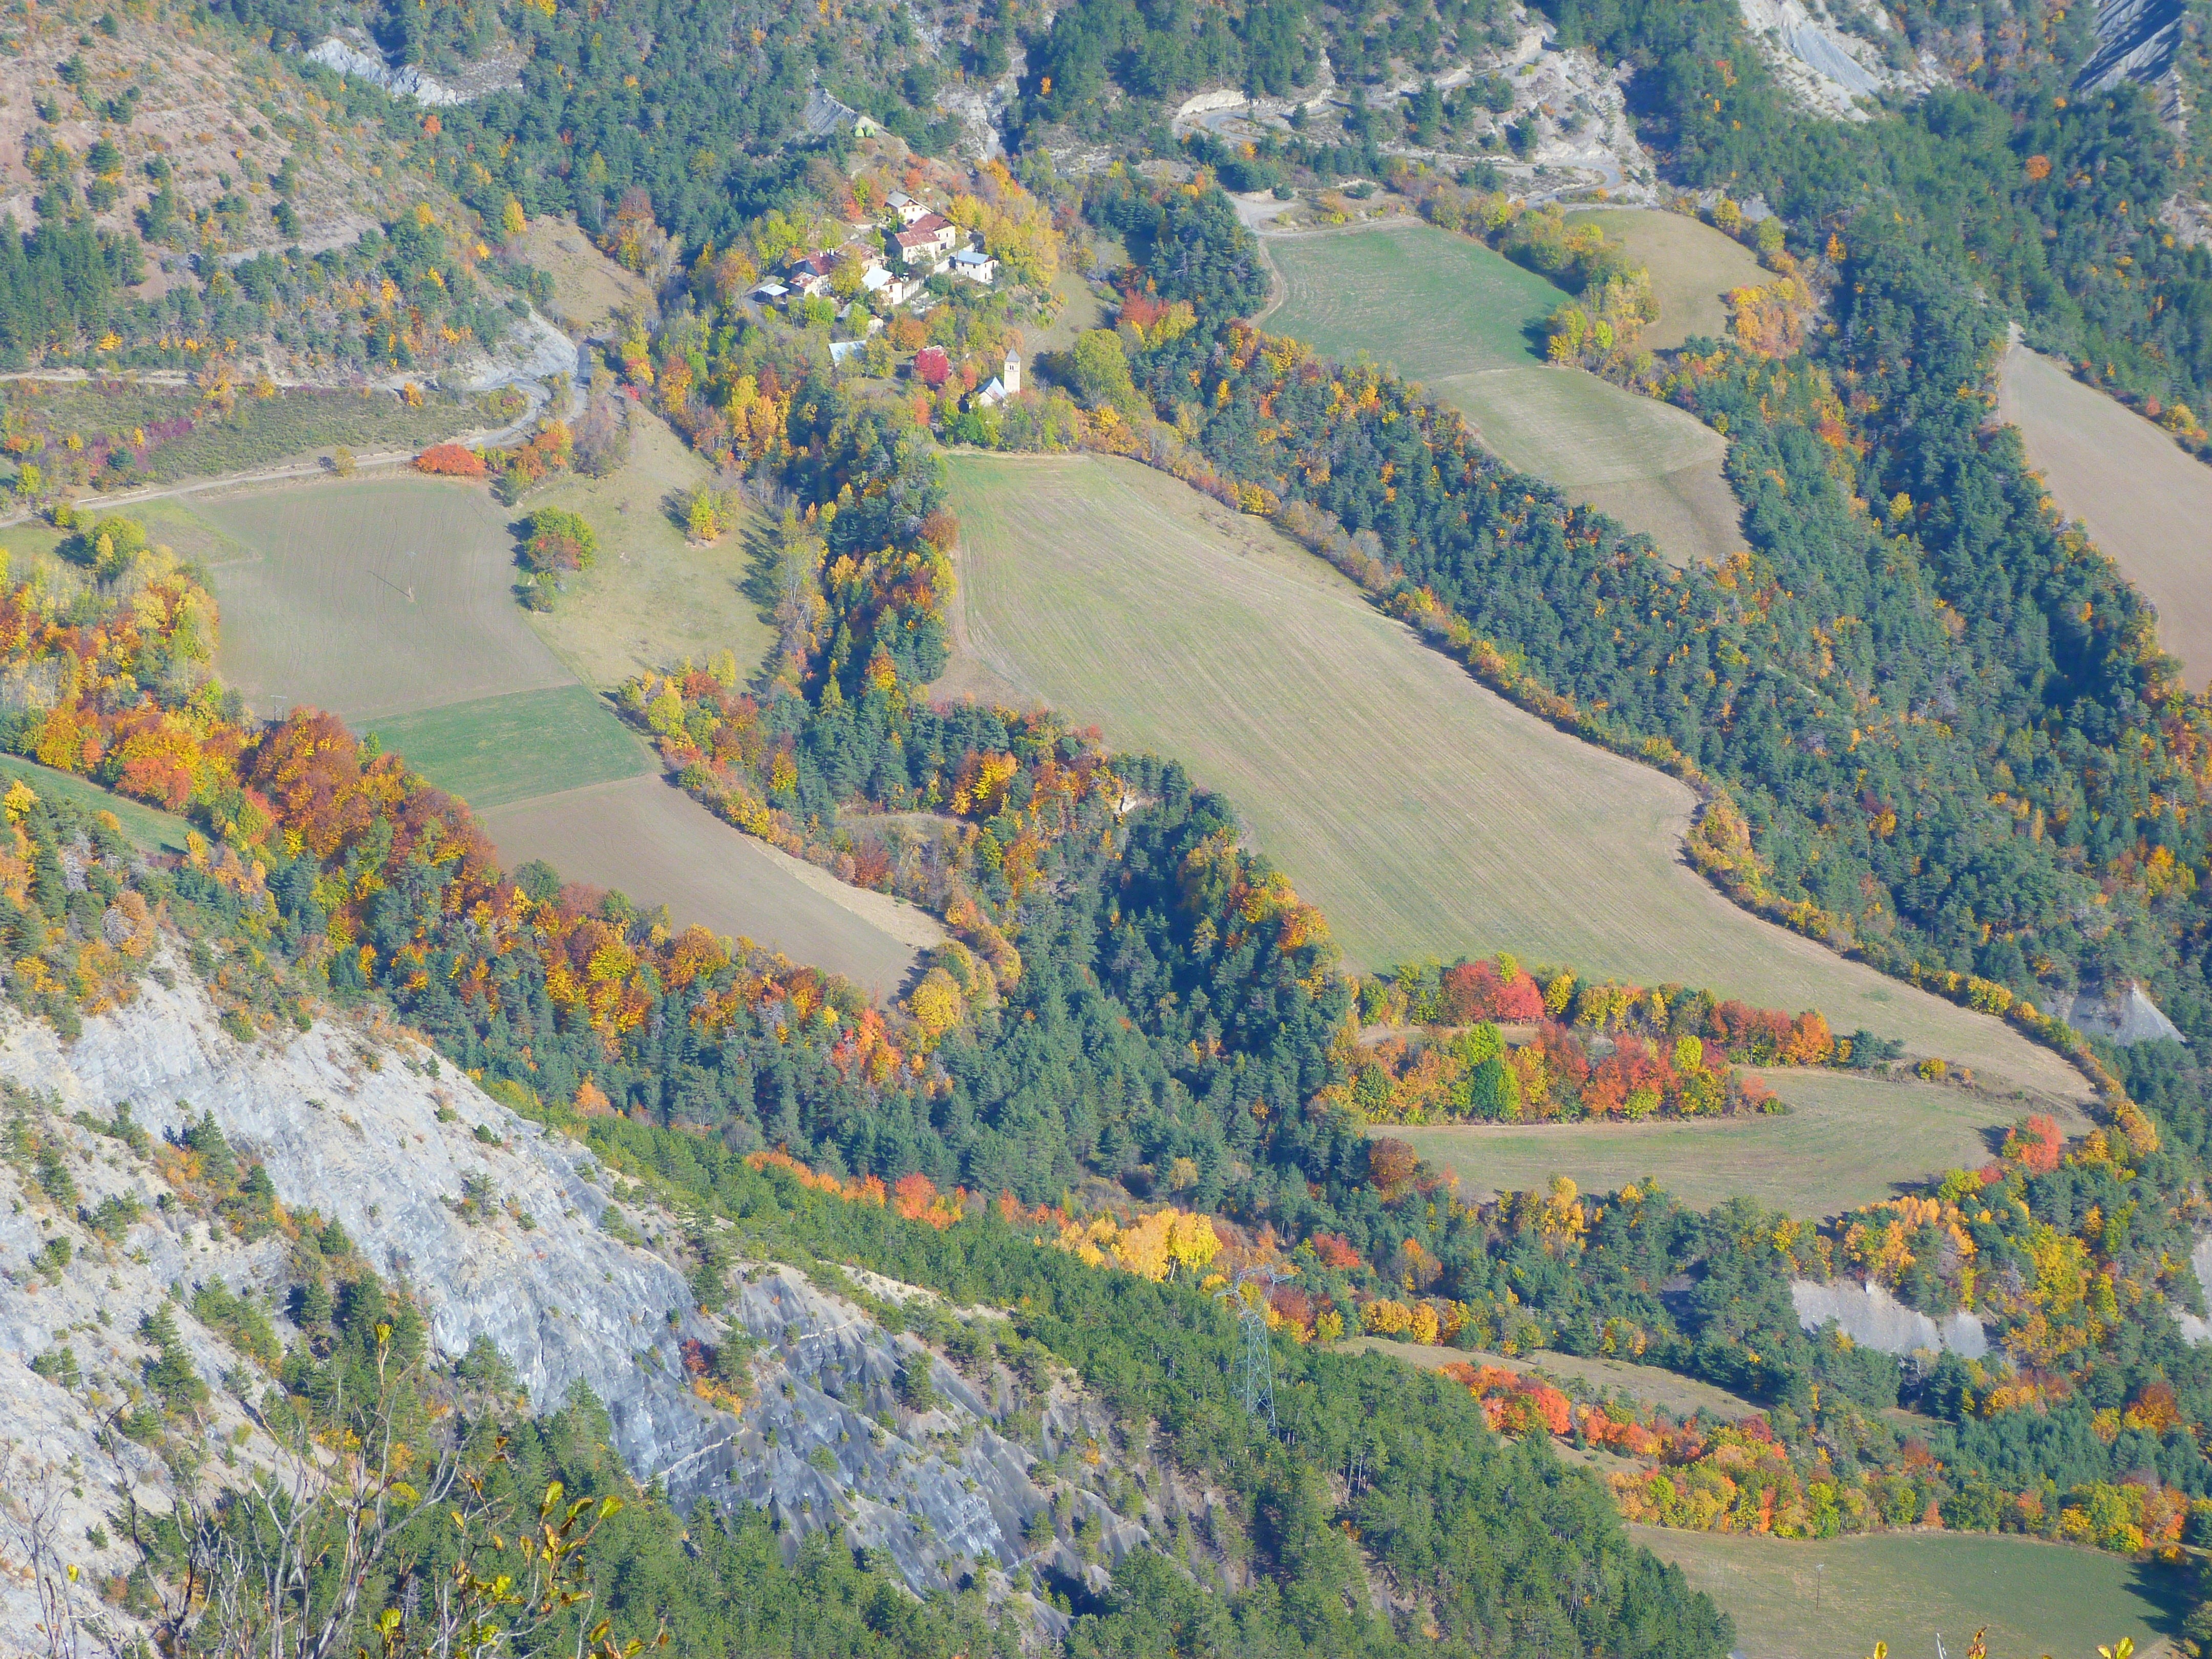
landscape, tree, mountain, meadow, fall, hill, valley, mountain range, colorful, ridge, plain, alps, plateau, ecosystem, bird's eye view, aerial photography, mountain pass